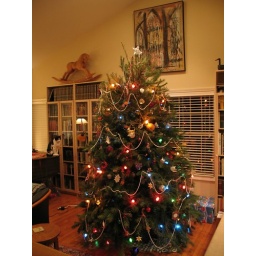
Charlie admiring the Christmas tree - 2005; our first tree in the new house with the high ceiling